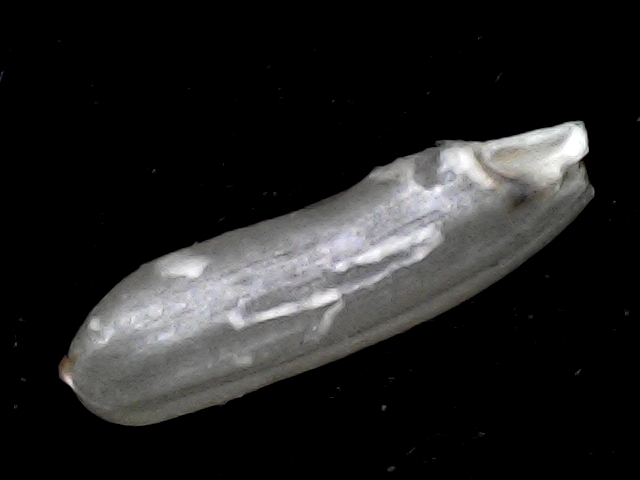
Rice variety: BD87